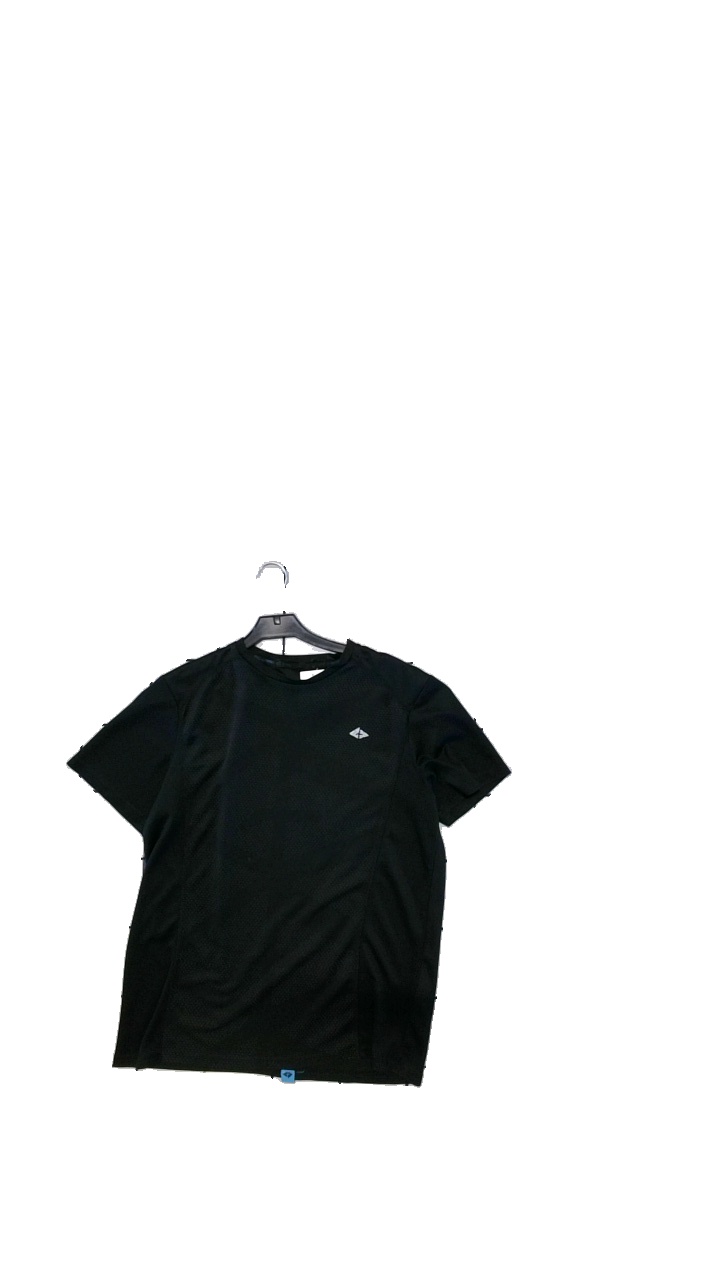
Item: Training Top (Unisex)
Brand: Missing
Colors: Black
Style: Sports
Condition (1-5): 4
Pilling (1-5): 5
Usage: Reuse
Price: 50-100